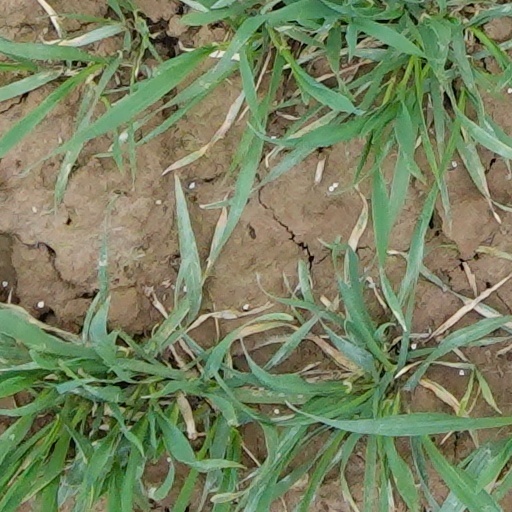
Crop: wheat